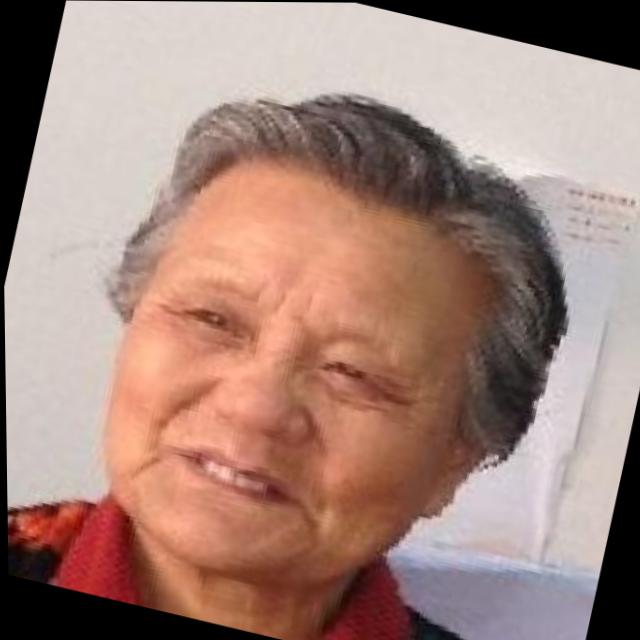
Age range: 65+